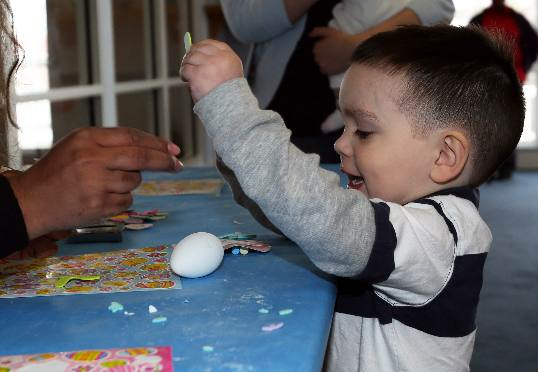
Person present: Yes